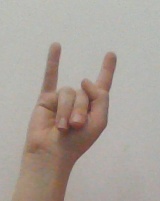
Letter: la